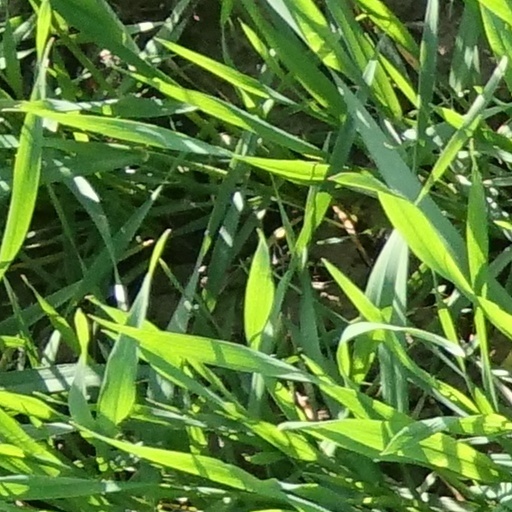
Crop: wheat